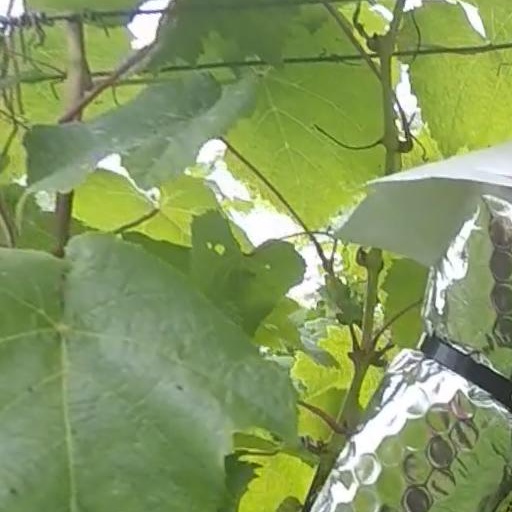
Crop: grape